SLAC National Accelerator Laboratory

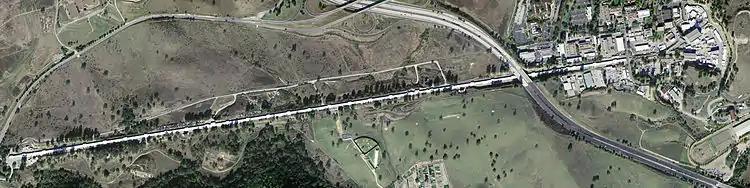
Aerial photo of the Stanford Linear Accelerator Center, showing the building housing the accelerator beamline, which passes under Interstate 280. The detector complex is visible to the east, on the right side.

The laser produces hard X-rays, 10 times the relative brightness of traditional synchrotron sources and is the most powerful x-ray source in the world. LCLS enables a variety of new experiments and provides enhancements for existing experimental methods. Often, x-rays are used to take "snapshots" of objects at the atomic level before obliterating samples. The laser's wavelength, ranging from 6.2 to 0.13 nm (200 to 9500 electron volts (eV)) is similar to the width of an atom, providing extremely detailed information that was previously unattainable. Additionally, the laser is capable of capturing images with a "shutter speed" measured in femtoseconds, or million-billionths of a second, necessary because the intensity of the beam is often high enough so that the sample explodes on the femtosecond timescale.